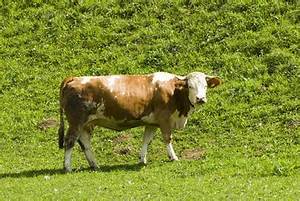
Label: cow